Altered Destiny

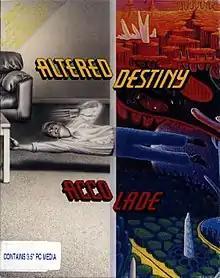

Altered Destiny is a graphic adventure game released by Accolade in 1990 for MS-DOS compatible operating systems and in 1991 for Amiga. The game was designed by Michael Berlyn and it uses a text parser interface. It is the second adventure game from Accolade and it uses the same engine as the first one, "".